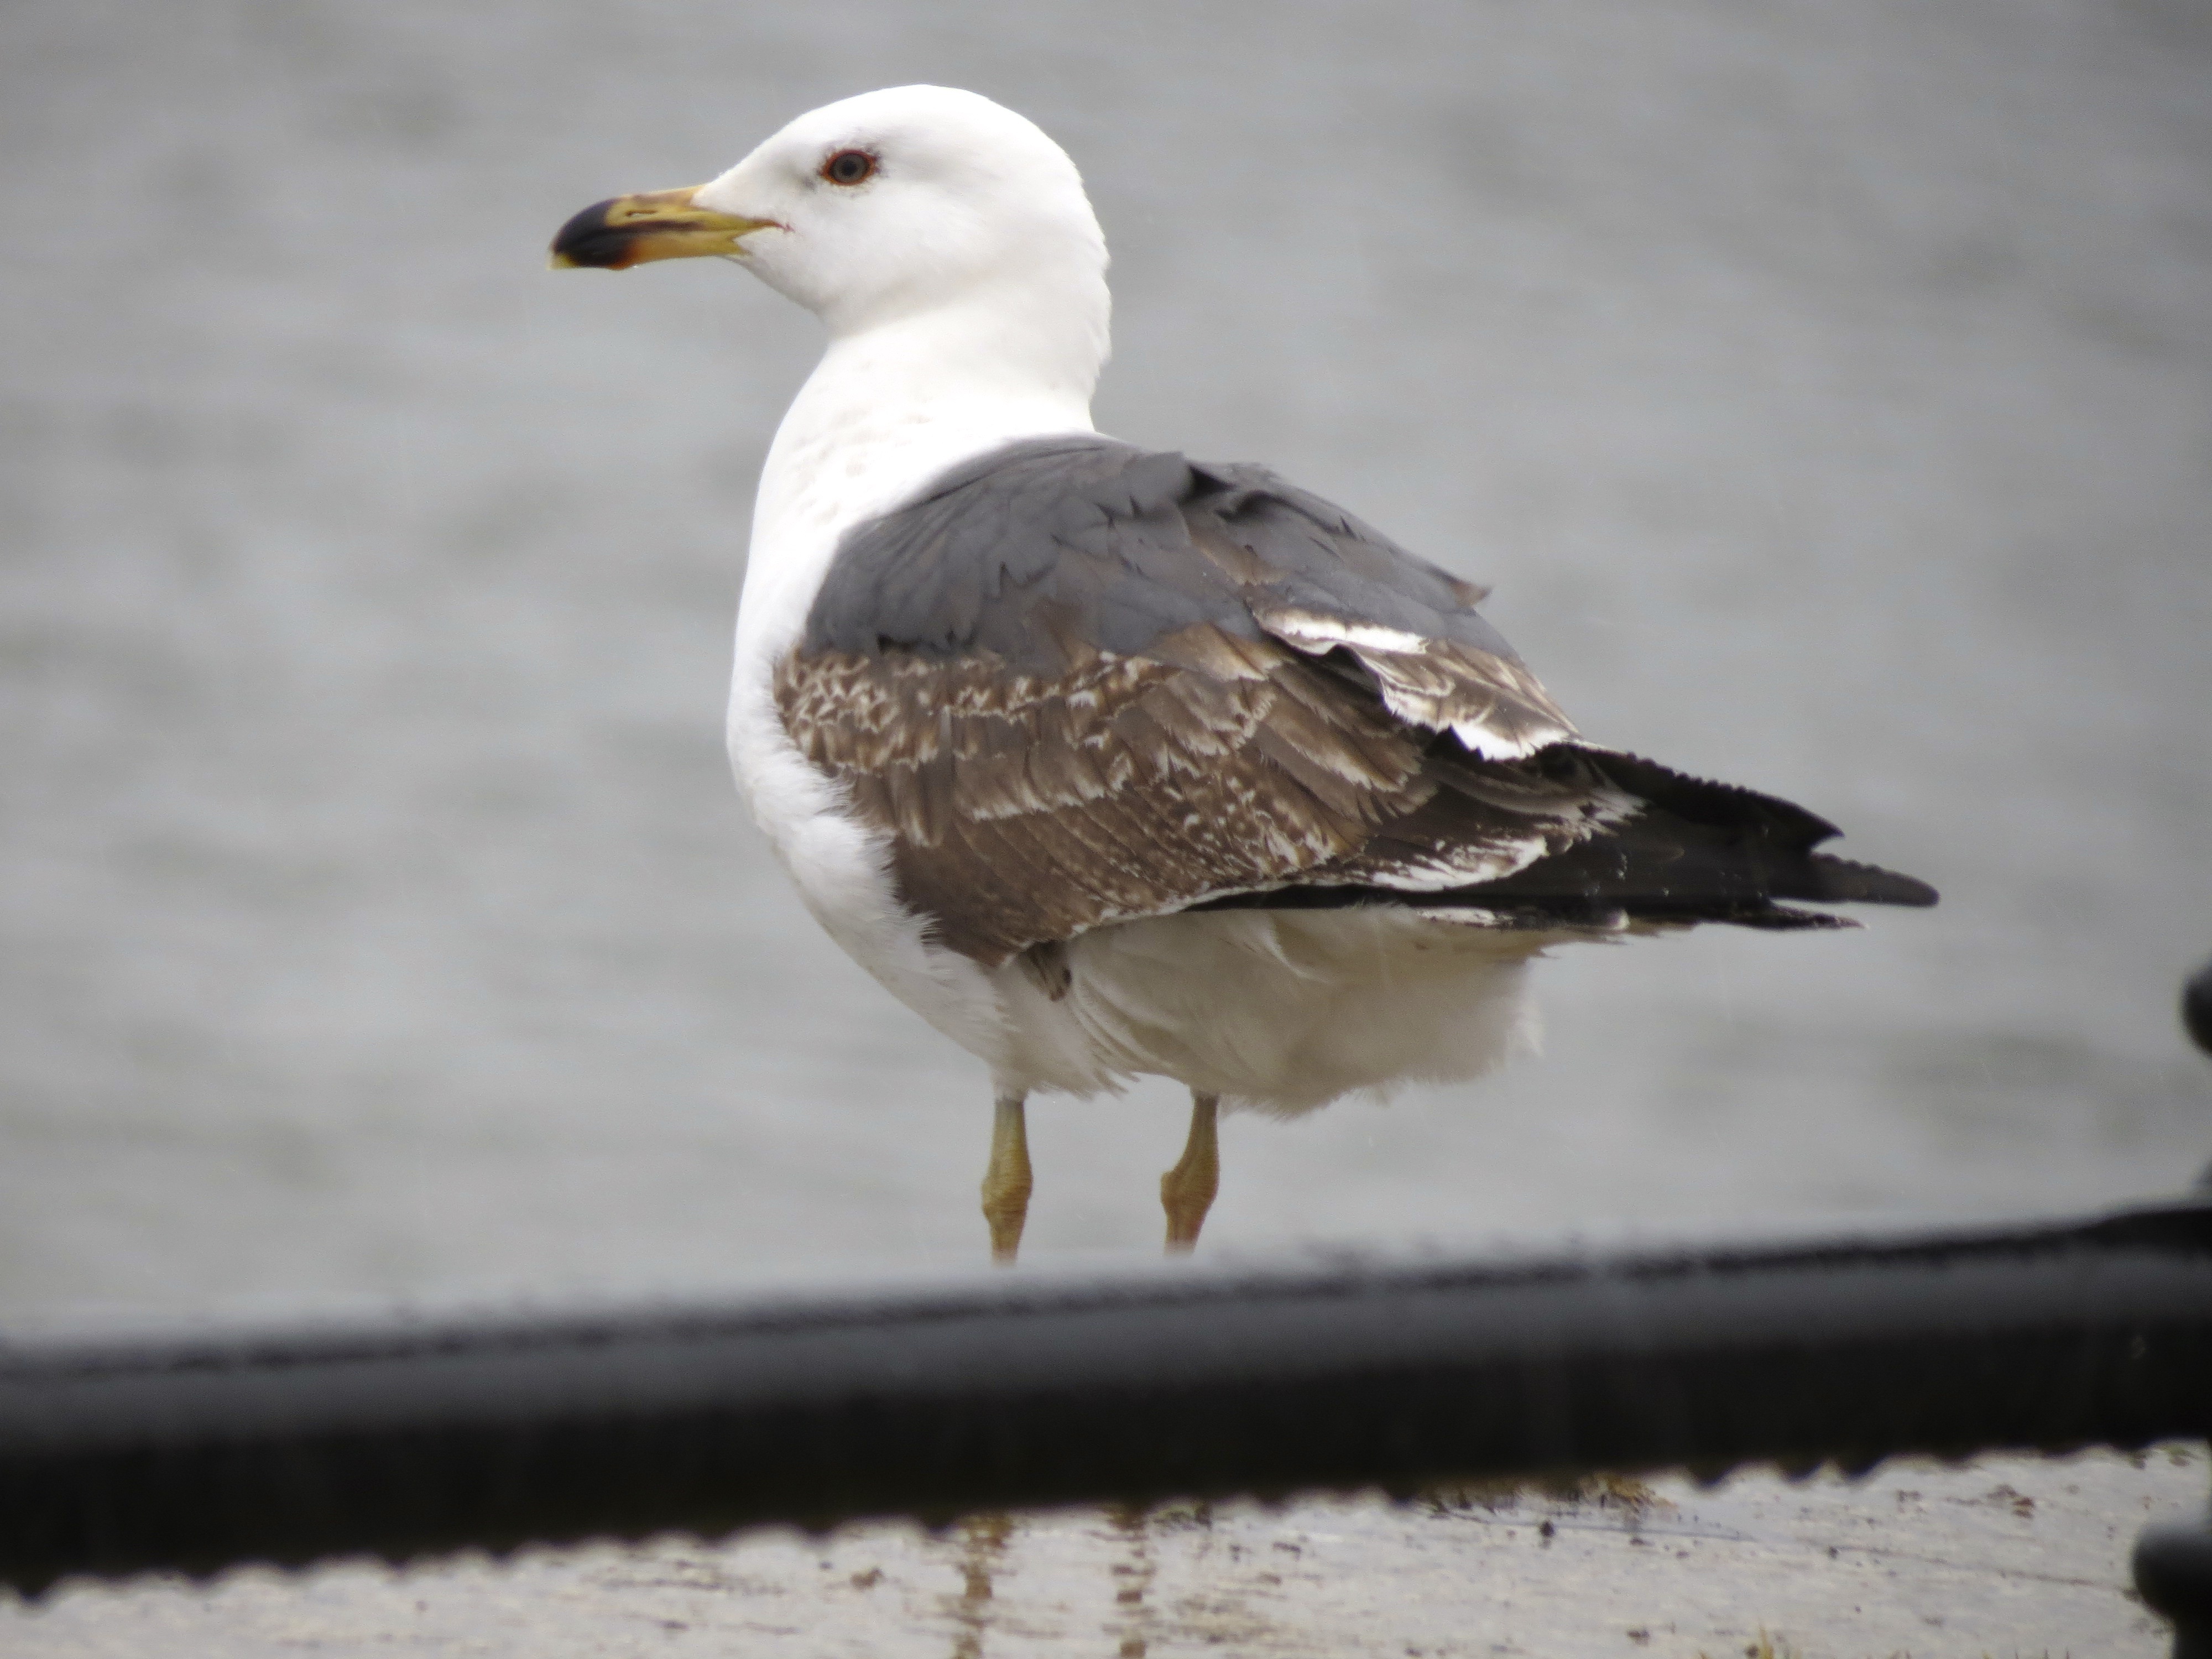
sea, water, nature, bird, animal, seabird, seagull, wildlife, gull, beak, feather, fauna, shorebird, charadriiformes, european herring gull, great black backed gull